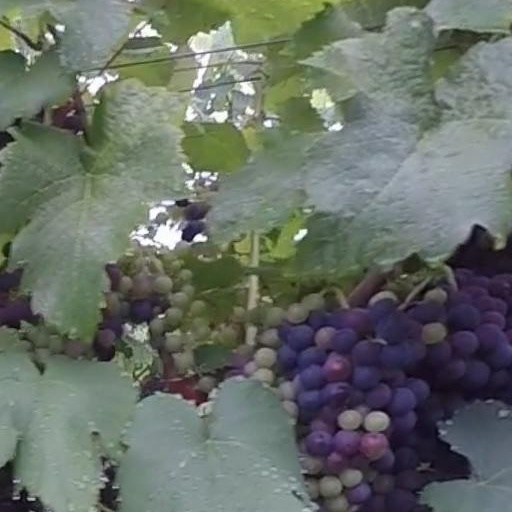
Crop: grape